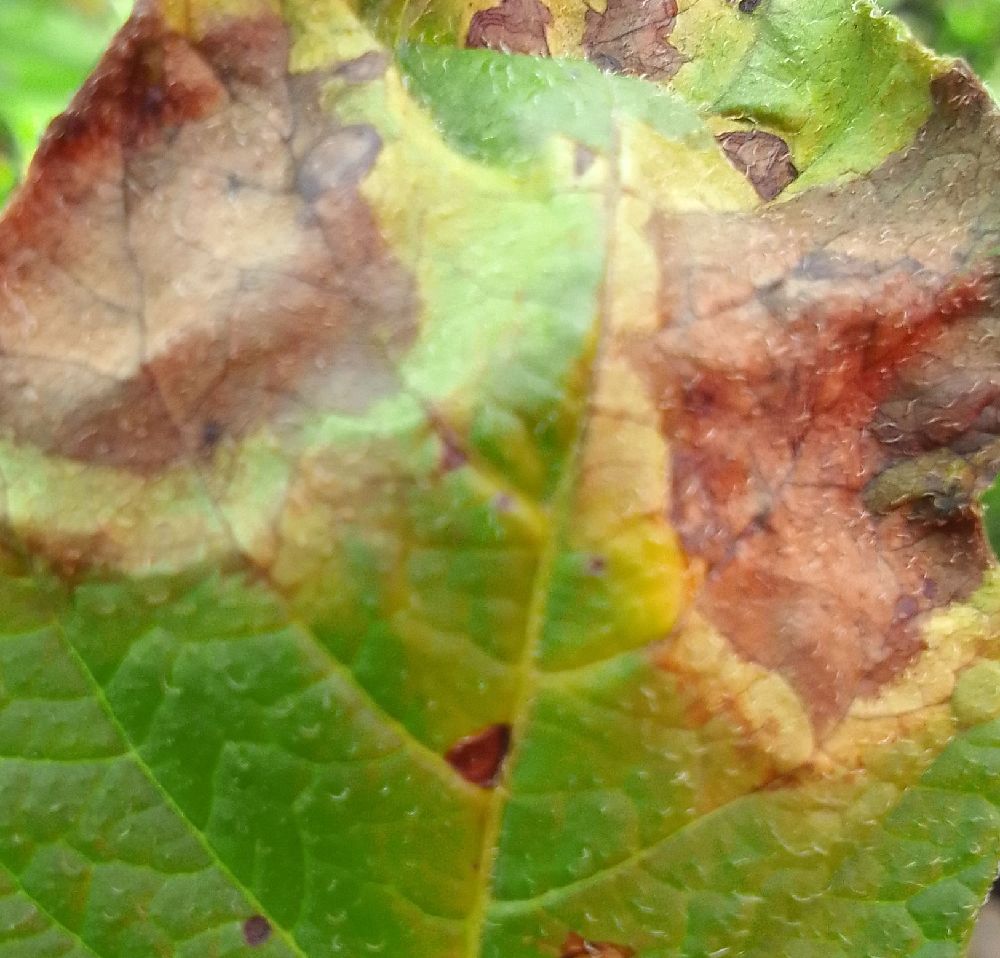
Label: Late blight